Gdynia Orłowo Pier

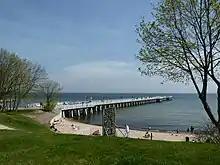
Gdynia Orłowo pier

Gdynia Orłowo Pier (Polish: "Molo w Gdyni Orłowie") - a wooden pier located in the coastal borough of Gdynia.